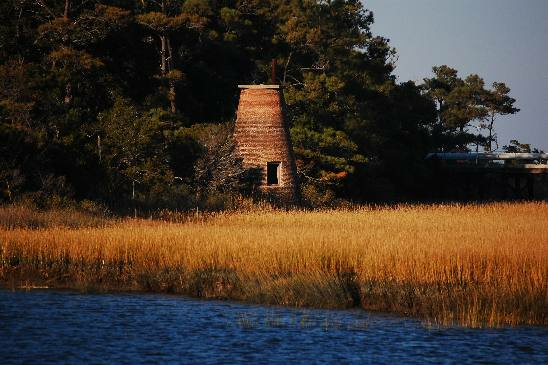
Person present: No